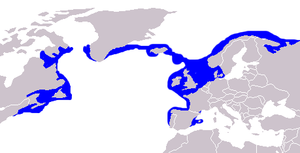
Havkat
Havkattens udbredelse
Havkatten findes i det østlige Atlanterhav fra Frankrig til arktiske områder, ved Grønland og den nordøstlige kyst af Nordamerika, i danske farvande indtil den vestlige Østersø. Den går ned til cirka 400 meters dybde. Havkatten kan bedst lide en hård bund, gerne med muslinger.